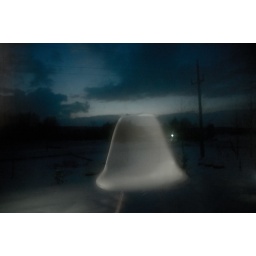
white chair in blue evening